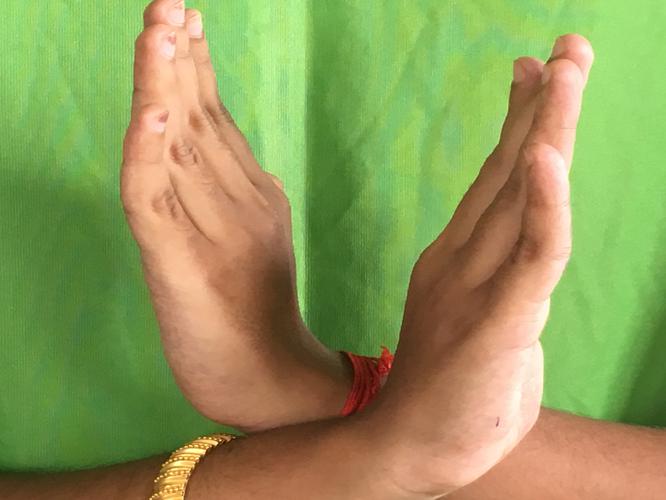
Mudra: Swastikam
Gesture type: double_hand